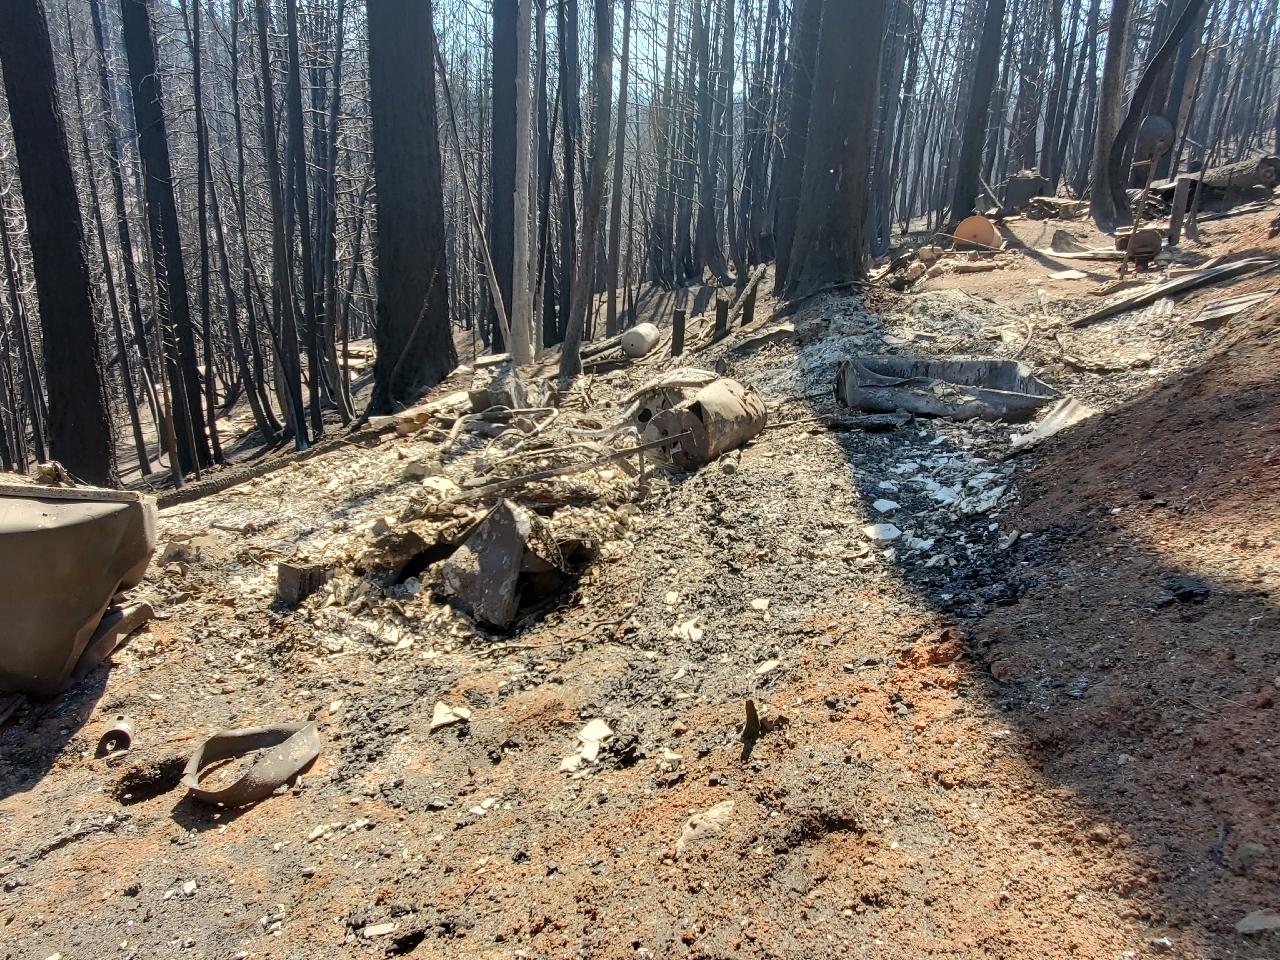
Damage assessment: destroyed